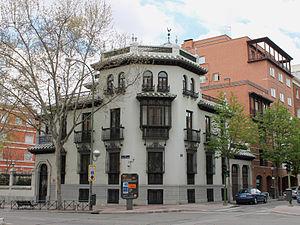
Le Real Instituto Elcano est un laboratoire d'idées espagnol fondé en 2001. Orienté au centre-gauche, il publie régulièrement des analyses sur les relations internationales et les politiques publiques, s'intéressant en particulier à l'Espagne et à l'Amérique latine.